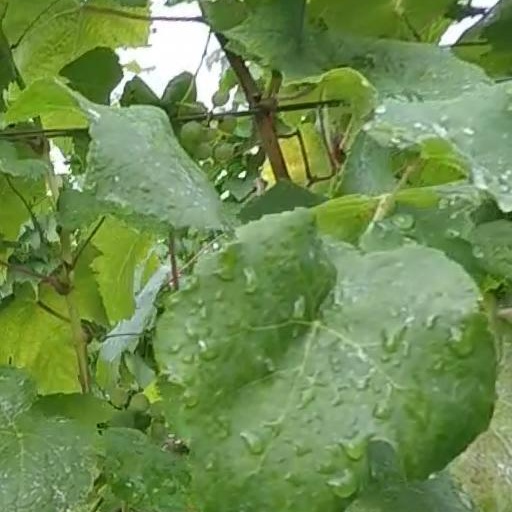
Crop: grape